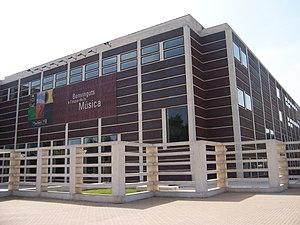
L’Auditori est une salle de concert de Barcelone. C'est un édifice de 42 000 m² inauguré en le 22 mars 1999 et conçu par l'architecte Rafael Moneo.
L'Orchestre symphonique de Barcelone et national de la Catalogne, connue par l'acronyme OBC, est un orchestre symphonique basé à Barcelone, en Espagne, et fondé en 1944. Il est dirigé depuis 2011 par Pablo González Bernardo, et on a annoncé que son prochain directeur sera Kazushi Ōno.
L'École supérieure de musique de Catalogne est un organisme officiel créé en 2001. Elle est située dans le bâtiment de l'Auditori de Barcelone. C'est actuellement la seule institution financée publiquement de Catalogne où l'on peut suivre des études supérieures de musique.